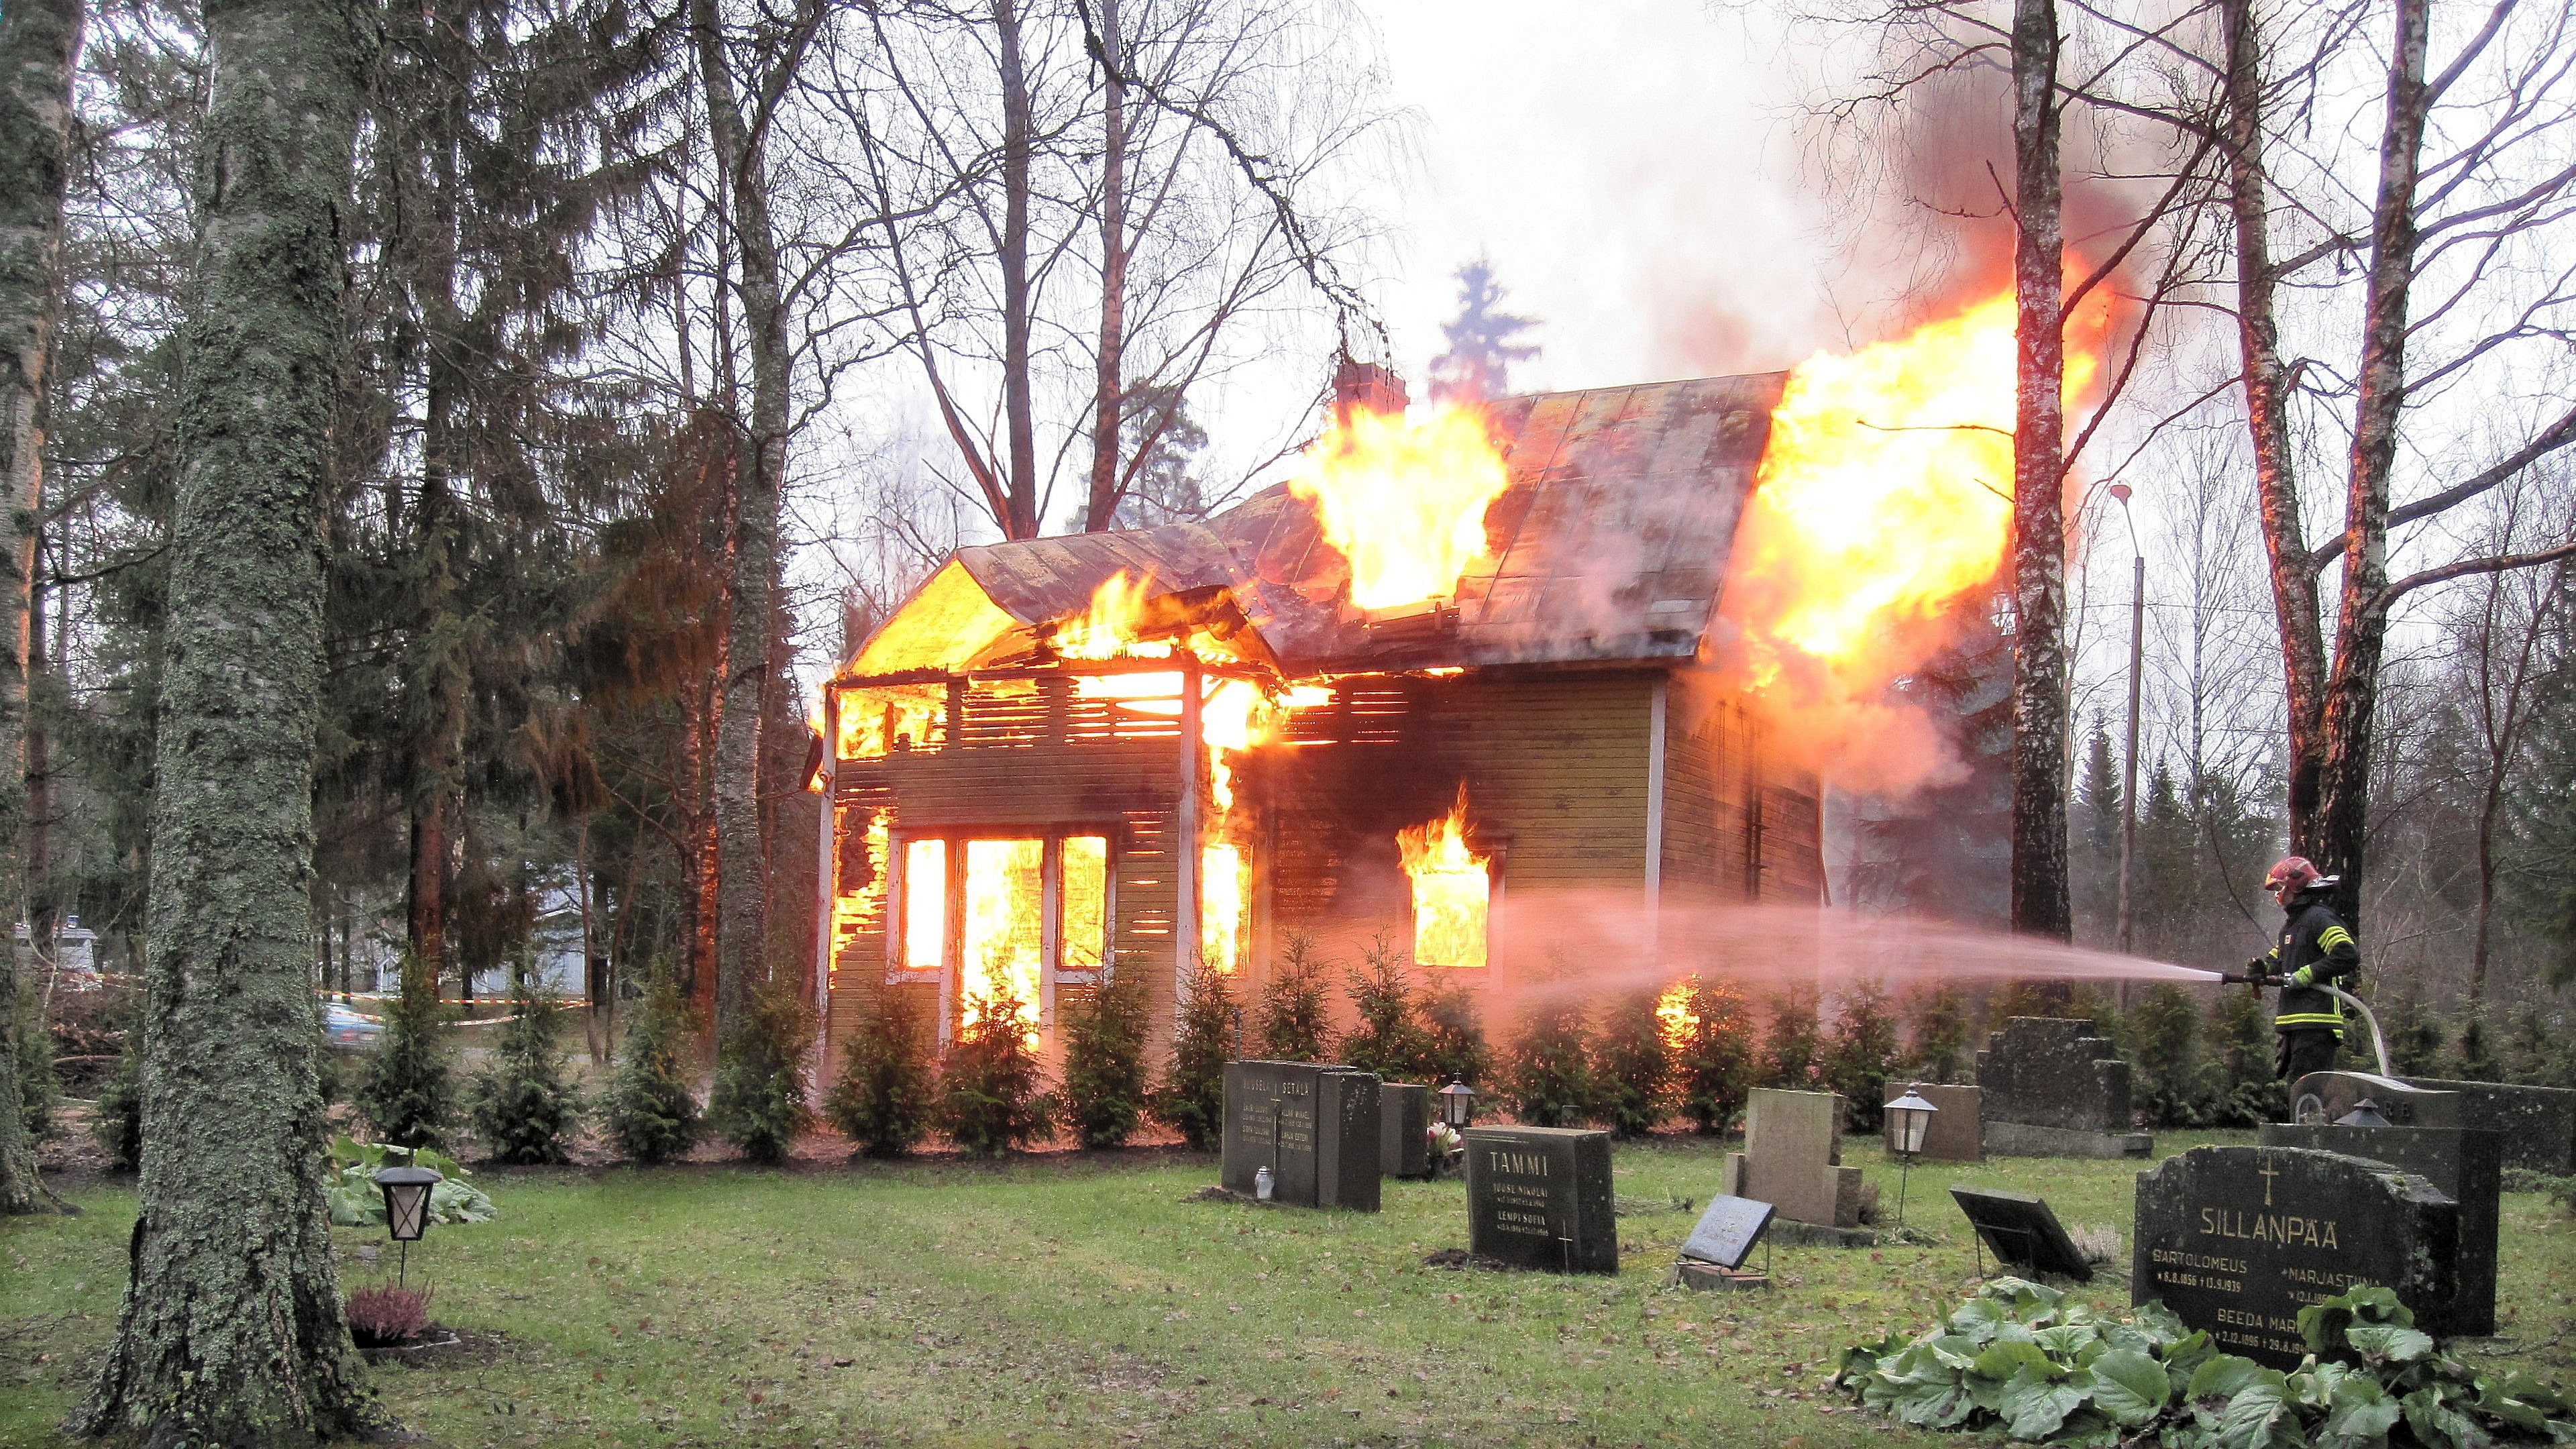
backyard, fire, cemetery, tombstone, flames, house fire, house burns